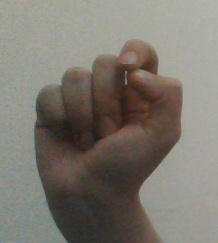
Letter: fa